Chendur Express

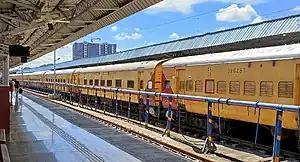
Tiruchendur Express halting at Chennai Egmore

The Chendur Superfast Express is an Express train operated by Southern Railway zone of Indian railways. This train runs between Thiruchendur and Chennai Egmore via Kumbakonam.It is a daily overnight service and an important train of Tiruchendur–Tirunelveli line.